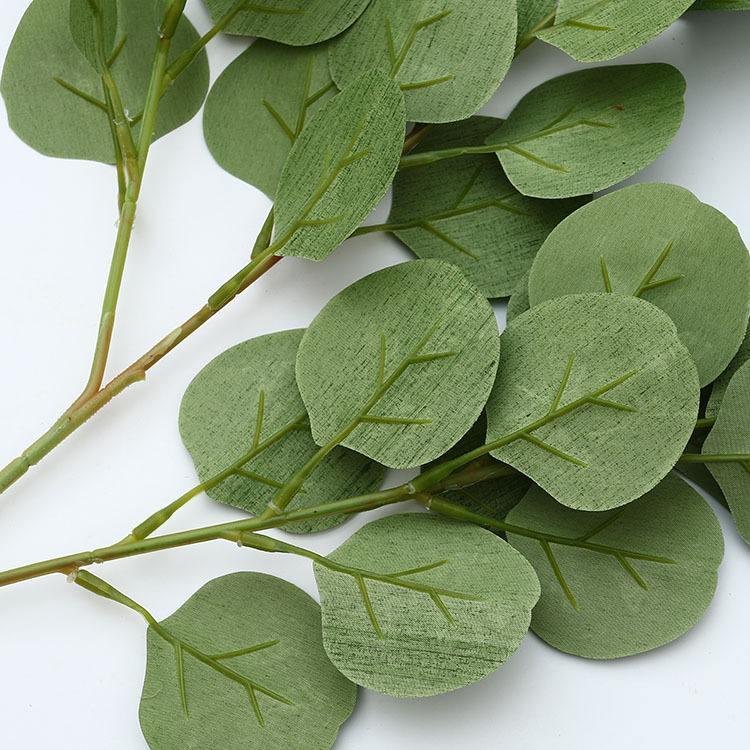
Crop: apple
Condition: healthy